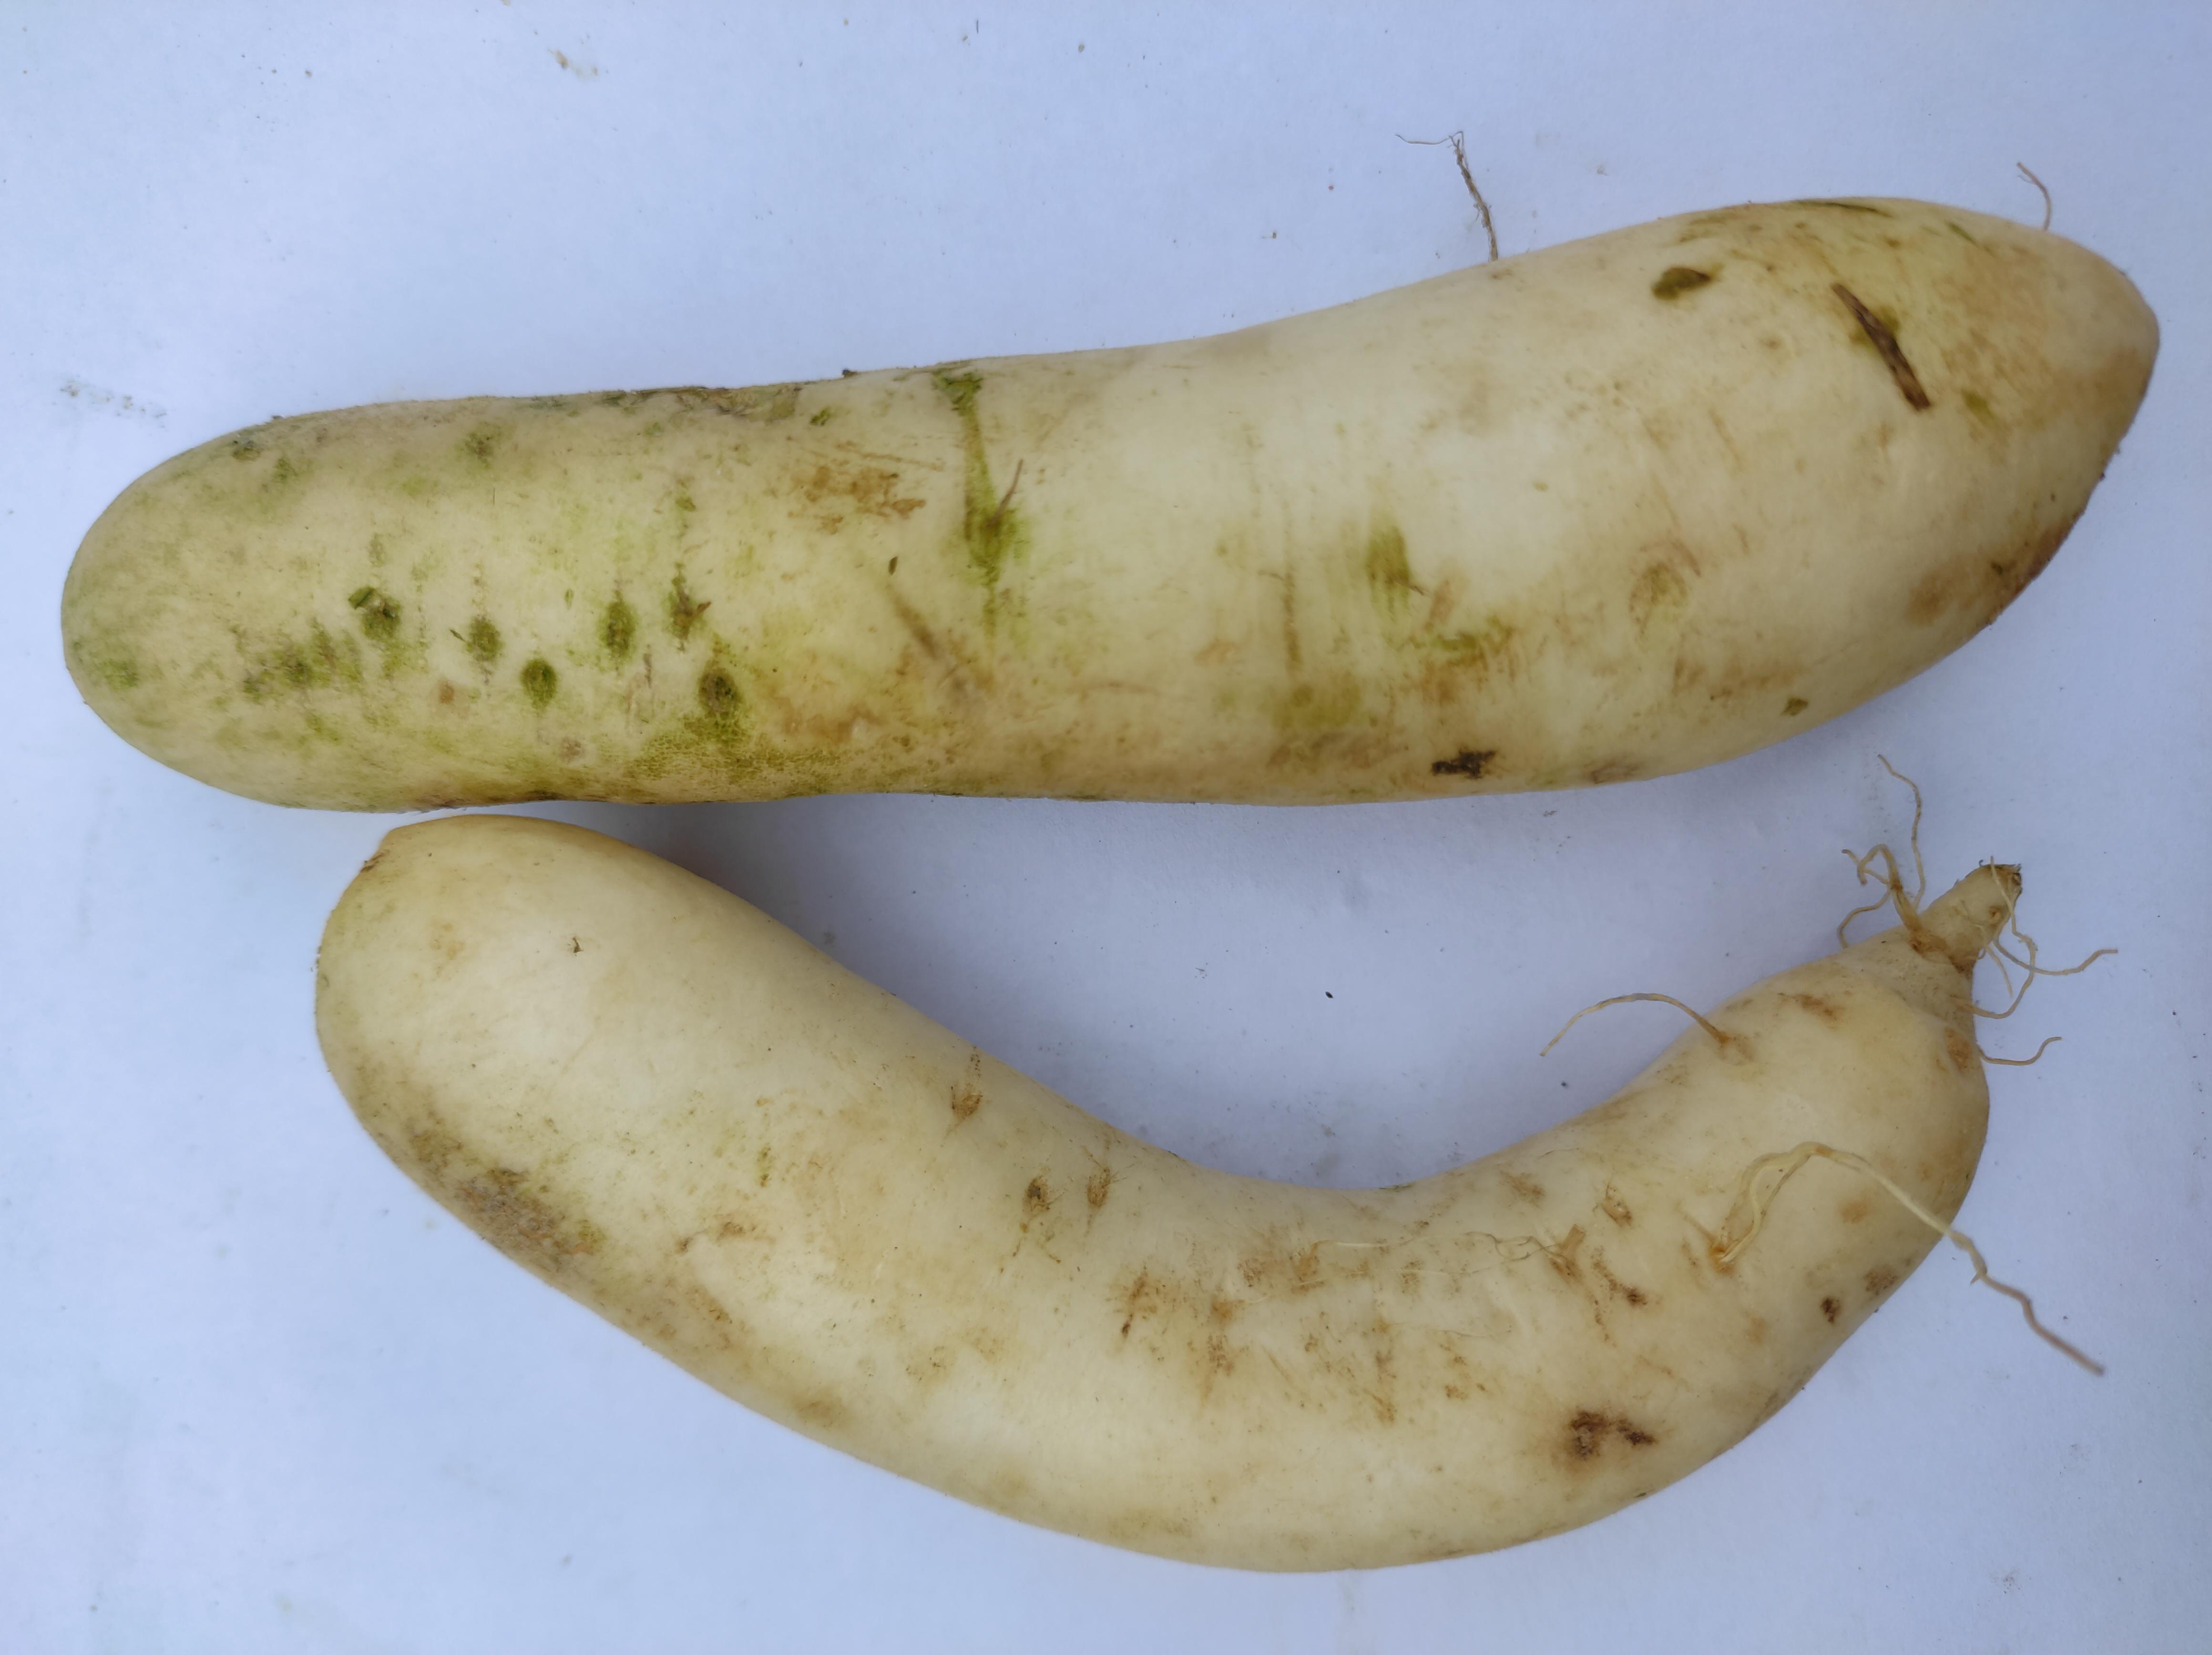
Label: Radish